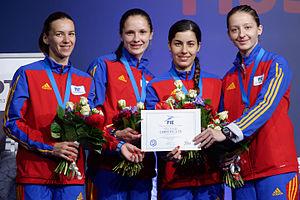
L'équipe de Roumanie (de gauche à droite, Simona Gherman, Simona Pop, Loredana Dinu et Ana Maria Brânză) à la cérémonie protocolaire de l'épée dames par équipes aux championnats du monde d'escrime 2015, le 18 juillet 2015, au Stade olympique de Moscou.